2002

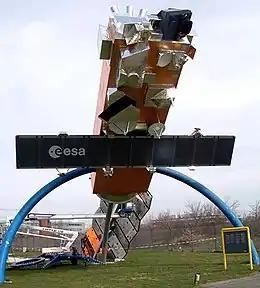
A model of the Envisat satellite

New species of animals described in 2002 include the rupicolous gerbil, the lesser Congo shrew, and the bald parrot. The rediscovery of Bavarian pine voles was announced in Austria after being thought extinct in the 1960s. Several paleological discoveries in China strong evidence supporting a relation between theropods and birds. The hominid ancestor "Sahelanthropus" was identified in 2002 from fossils found in Chad. A new genus of conifer in Vietnam, "Xanthocyparis", was described.